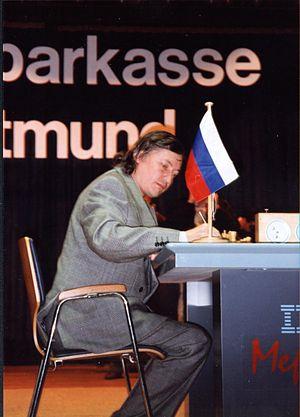
Anatoli Ievguenievitch Karpov, né le 23 mai 1951 à Zlatooust, dans l'oblast de Tcheliabinsk en URSS, est un joueur d'échecs, homme politique et homme d'affaires russe.